Frank McNamara (RAAF officer)

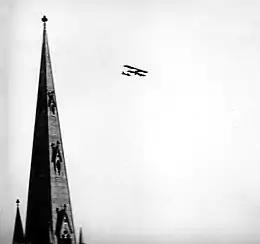
Cathedral spire with biplane in level flight in the distance

Following the disbandment of the AFC, McNamara transferred to the Australian Air Corps (AAC) in April 1920. He was not offered an appointment in the AAC initially, and secured one only after Captain Roy King protested the situation by giving up his own place in the new service in favour of McNamara, whom he described as "this very good and gallant officer". McNamara was invested with his Victoria Cross by the Prince of Wales at Government House, Melbourne, on 26 May. He enlisted in the newly established Royal Australian Air Force (RAAF) in 1921. Ranked flying officer (honorary flight lieutenant), he was one of the original twenty-one officers on the Air Force's strength at its formation that March. Posted to RAAF Headquarters in Melbourne as Staff Officer Operations and Intelligence, McNamara was given command of No. 1 Flying Training School (No. 1 FTS) at Point Cook in July 1922. He was promoted squadron leader in March 1924 and the following month married Hélène Bluntschli, a Belgian national he had met in Cairo during the war, at St Patrick's Cathedral; his best man was fellow officer Frank Lukis.